Ford Granada (North America)

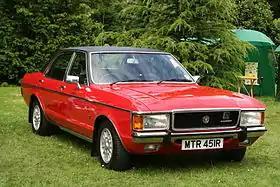
European Mk1 Granada 4-door sedan

While originally intended to replace the Ford Maverick, design work for the Ford Granada predated the 1973 fuel crisis. In 1969, Ford began research predicting the emergence of the luxury compact segment, driven by gasoline prices, multiple-vehicle families, and urban traffic. In 1970, Ford began design work on a prototype vehicle, later becoming the production Granada. In what would later become a central theme of the marketing of the Granada, Ford benchmarked the Mercedes-Benz 280 (W114), using it as a basis for styling and dimensions. As an alternative, Ford considered importing the Granada produced by Ford of Europe; it was rejected as cost-prohibitive.